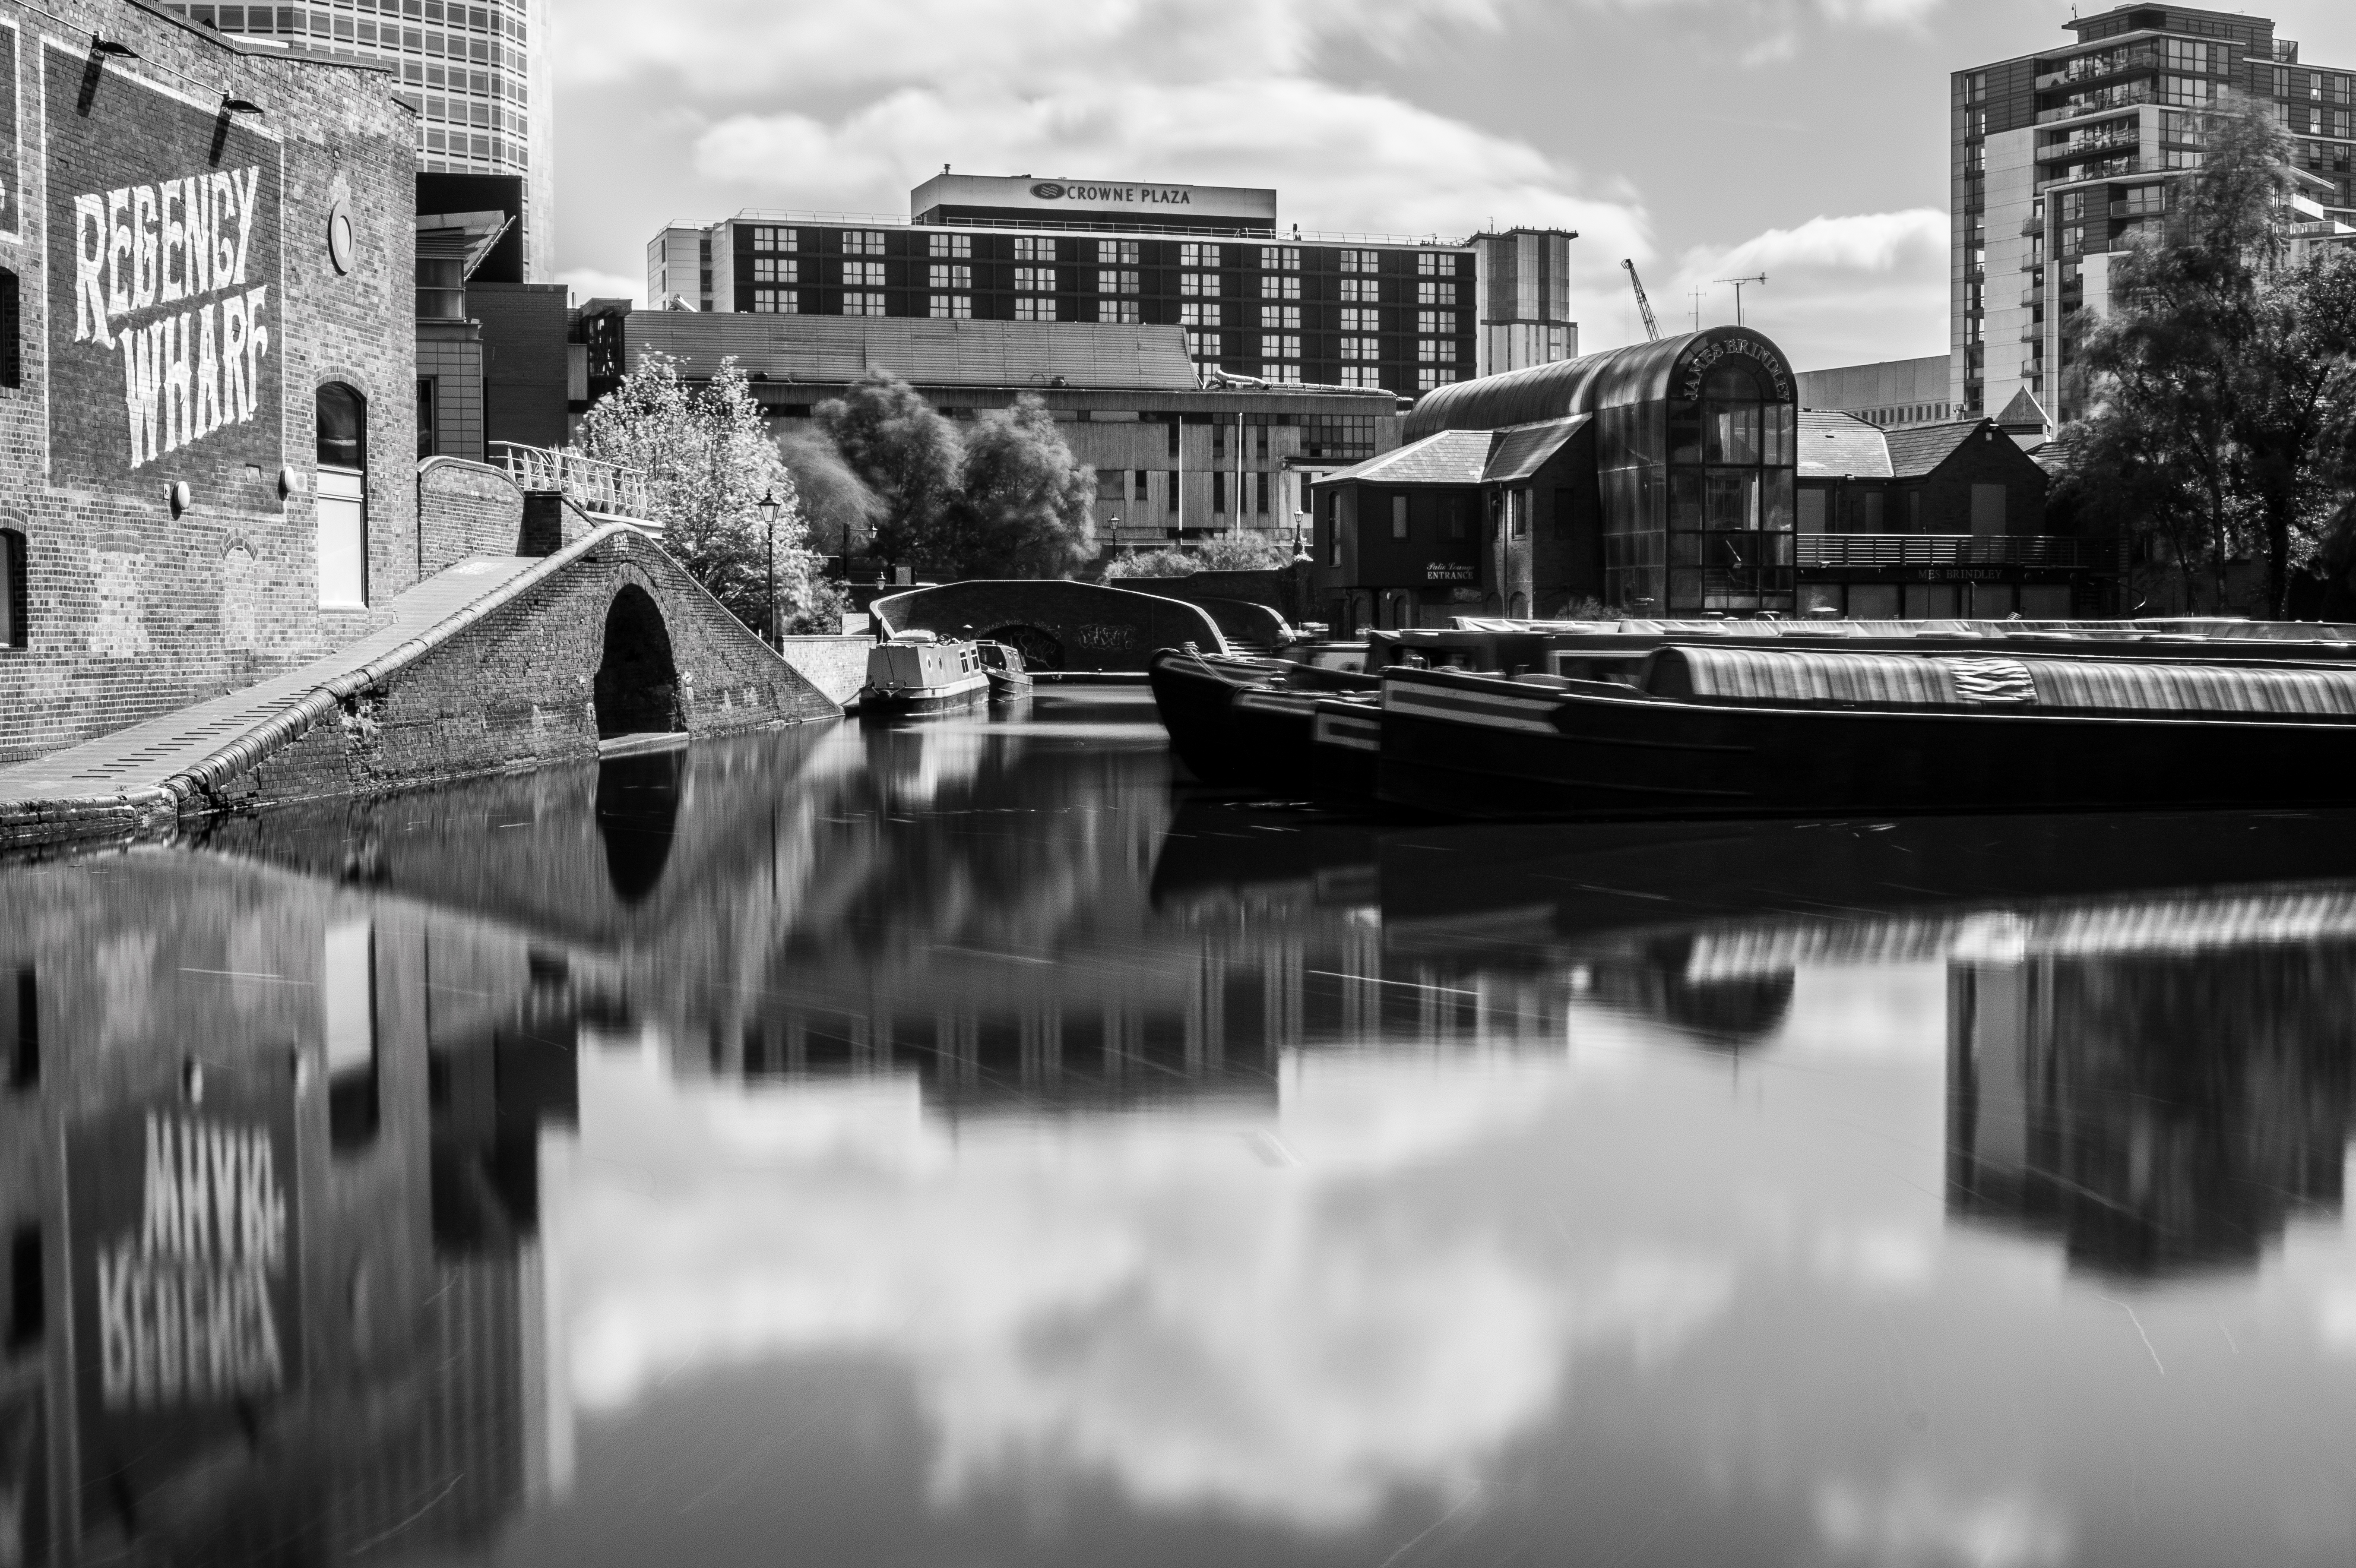
water, snow, winter, cloud, black and white, sky, white, boat, bridge, skyline, street, photography, building, old, city, river, canal, cityscape, spring, reflection, plaza, black, monochrome, waterway, reflect, uk, england, bw, buildings, hotel, reflecting, reflections, noir, blanc, new, gas, birmingham, basin, wharf, bn, barge, reflects, crowne, barges, recency, monochrome photography, human settlement